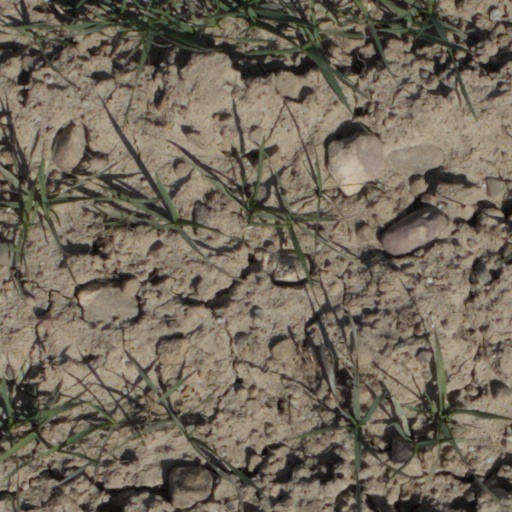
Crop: wheat